Conway Tearle

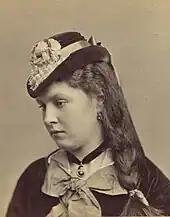
Minnie Conway, Tearle's mother

Tearle was born on May 17, 1878, in New York City, the son of the well-known British-born cornetist Jules Levy and American actress Marianne "Minnie" Conway. Tearle also had a sister, and a half-brother, musician Jules Levy, Jr., from his father's previous marriage. Minnie's mother was stage actress Sarah Crocker Conway. Minnie Conway was a direct descendant of William Augustus Conway, a British Shakespearean actor who became popular in America during the 1820s. Her father, the proprietor of the Brooklyn Theatre, was said to have organized the first stock company in America. After Tearle's parents separated, his mother married Osmond Tearle, a British Shakespearean actor popular in "the provinces". Two half brothers, Godfrey and Malcolm Tearle, were born from Marianne's marriage to Osmond Tearle.